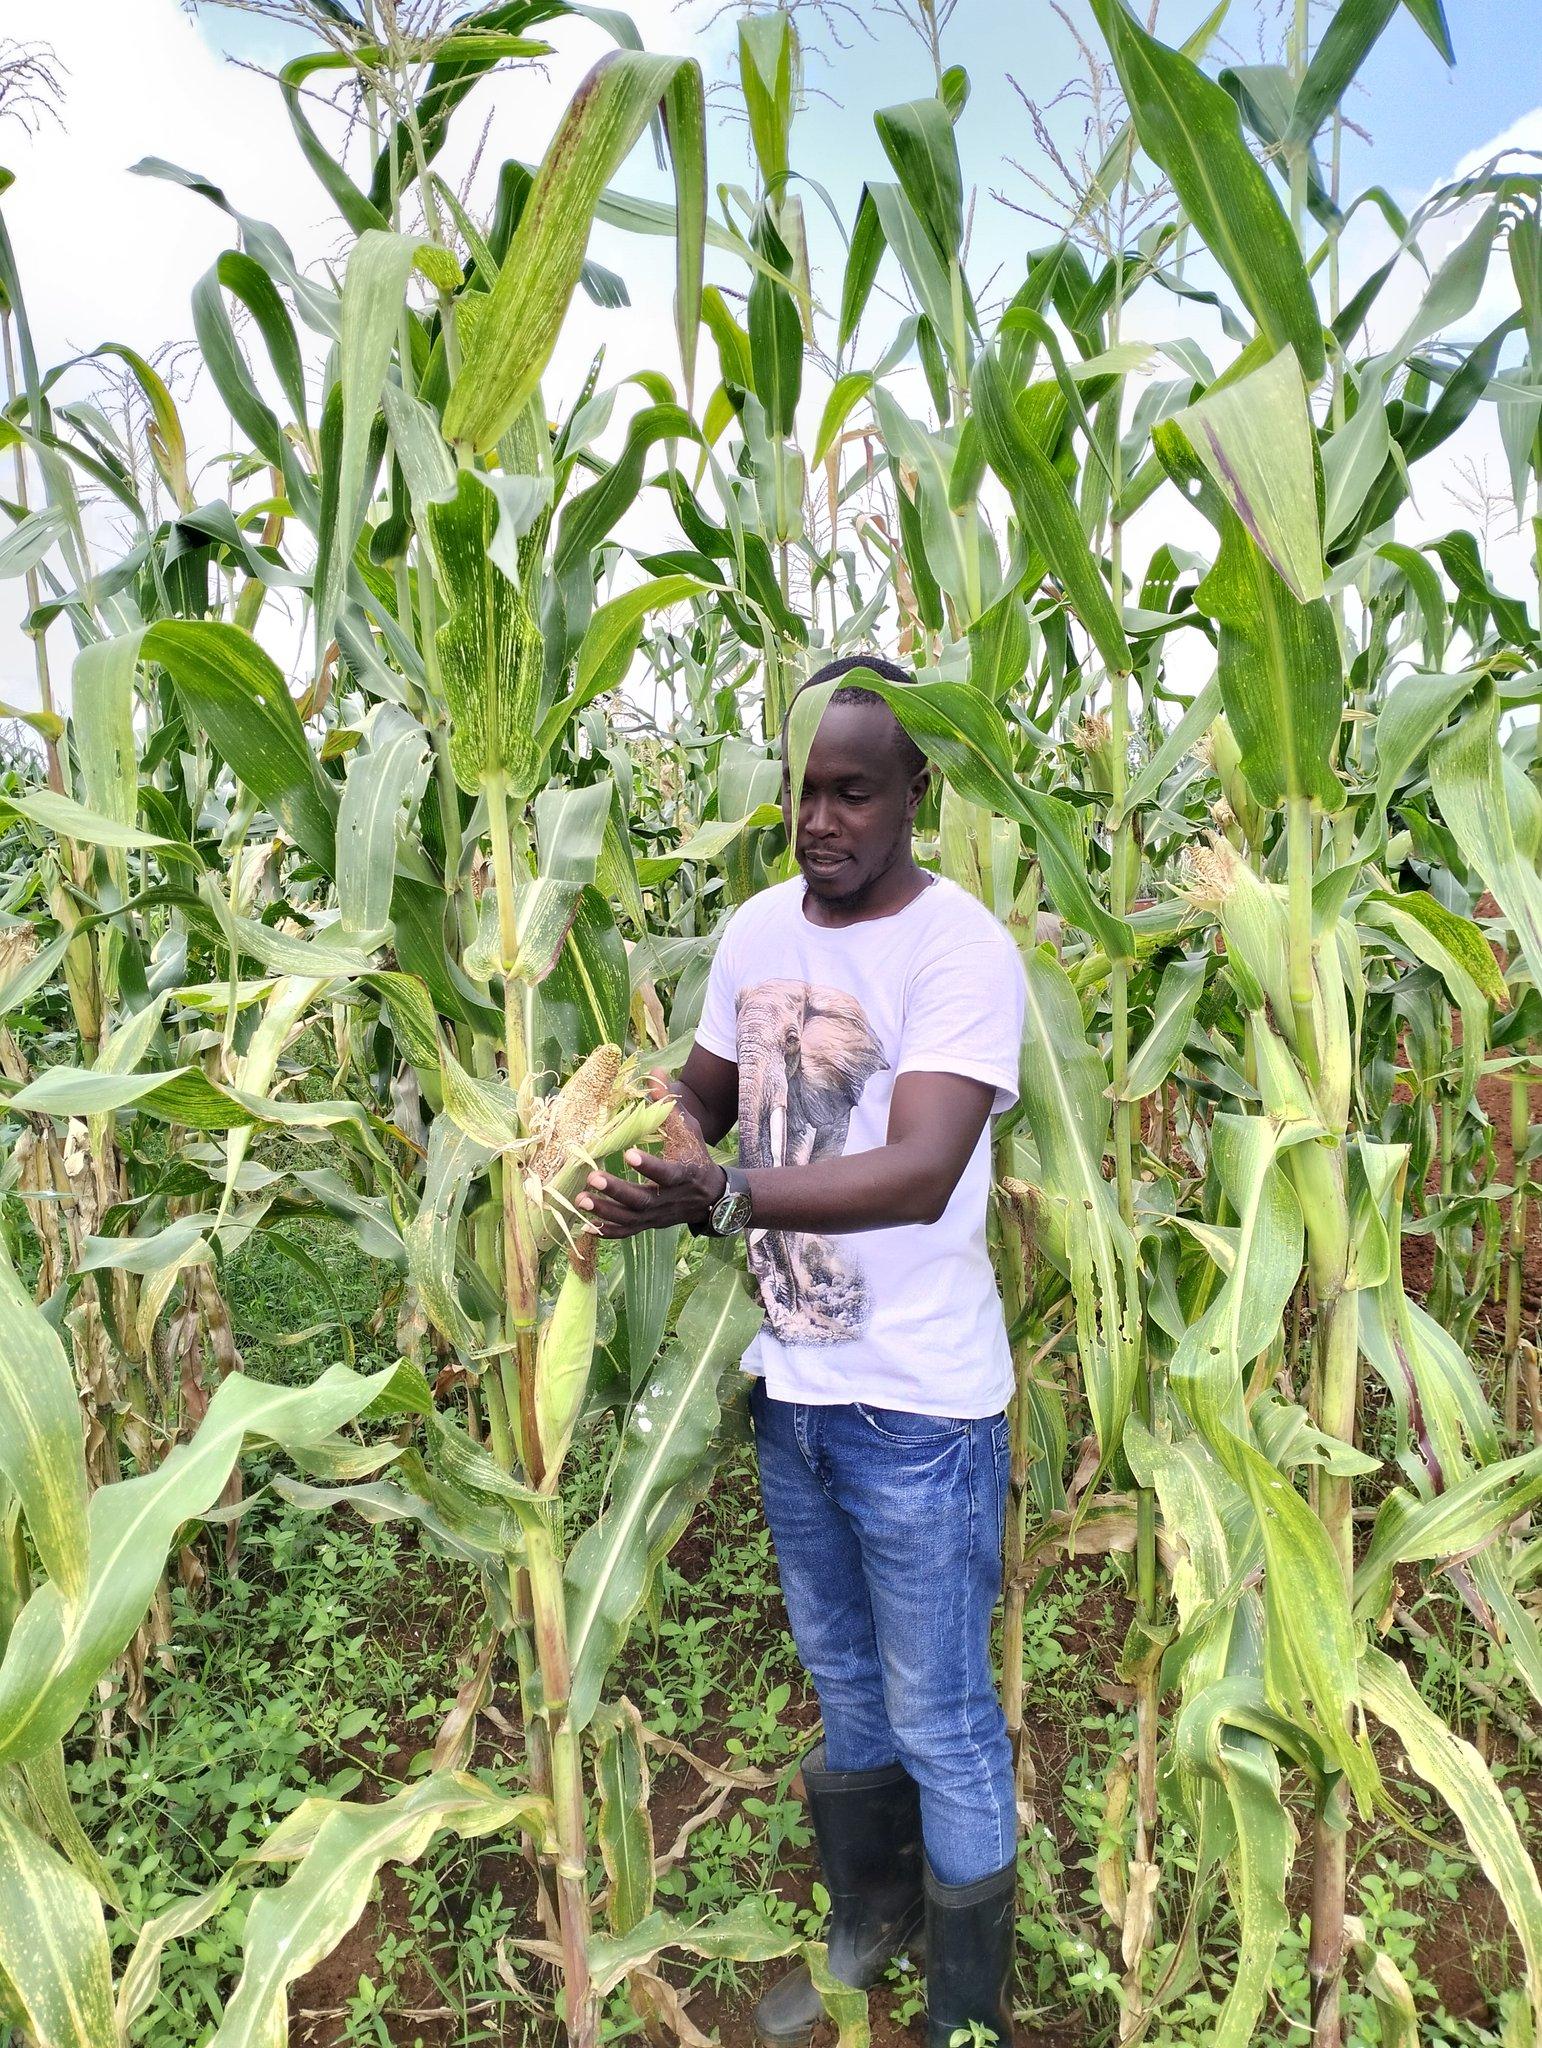
Kijana mmoja amesimama katikati ya shamba kubwa la mahindi yaliyokomaa yenye rangi ya kijani kibichi. Kijana huyu amevaa flana nyeupe na suruali ya jinsi ya bluu akionyesha, anatunza au kuvuna zao la biashara.